Describe the emotion expressed in this image:  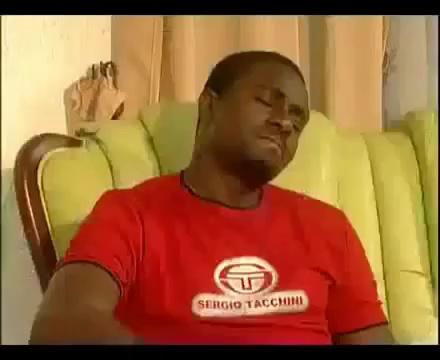
This person displays Suffering, valence and arousal with low intensity.